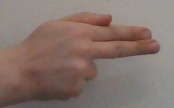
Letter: ghain